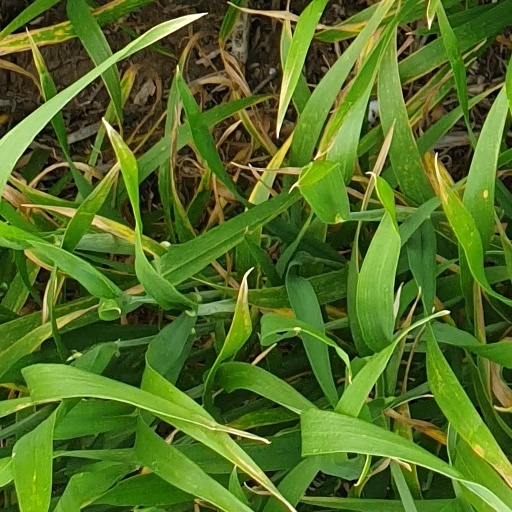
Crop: wheat